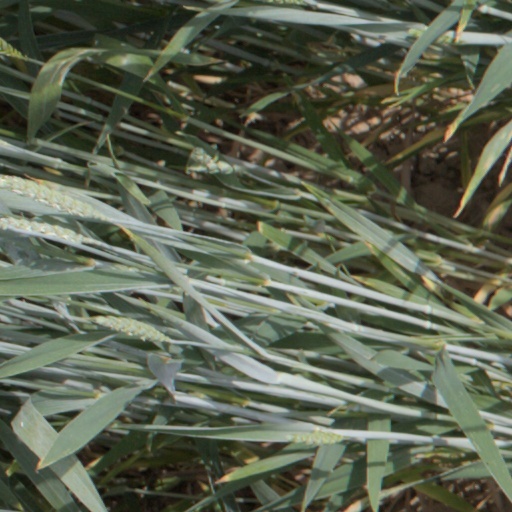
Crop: wheat